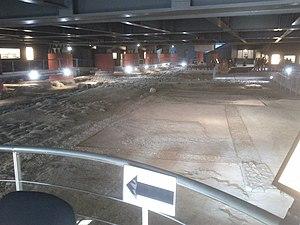
L'Aire archéologique La Fenice se trouve à Senigallia, dans la région des Marches, en Province d'Ancône.